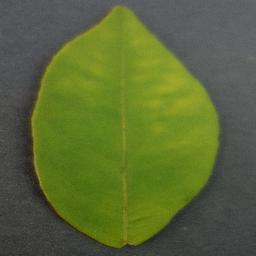
Label: Orange___Haunglongbing_(Citrus_greening)